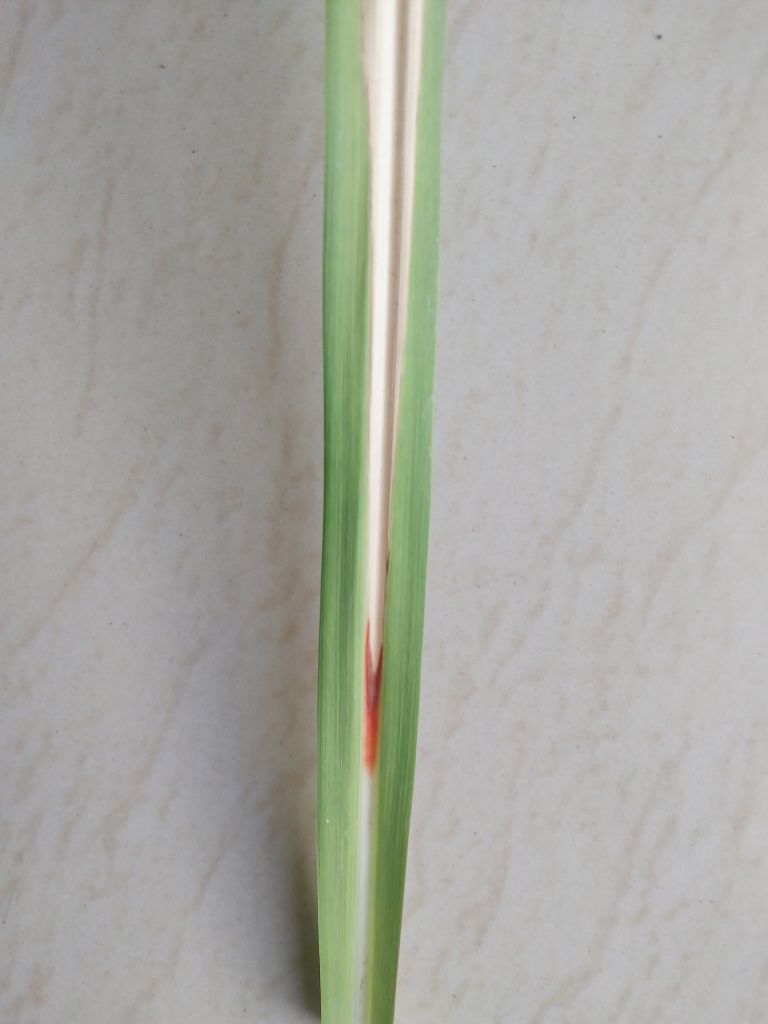
Label: Brown Spot